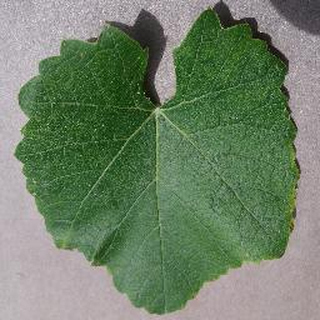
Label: healthy_grape